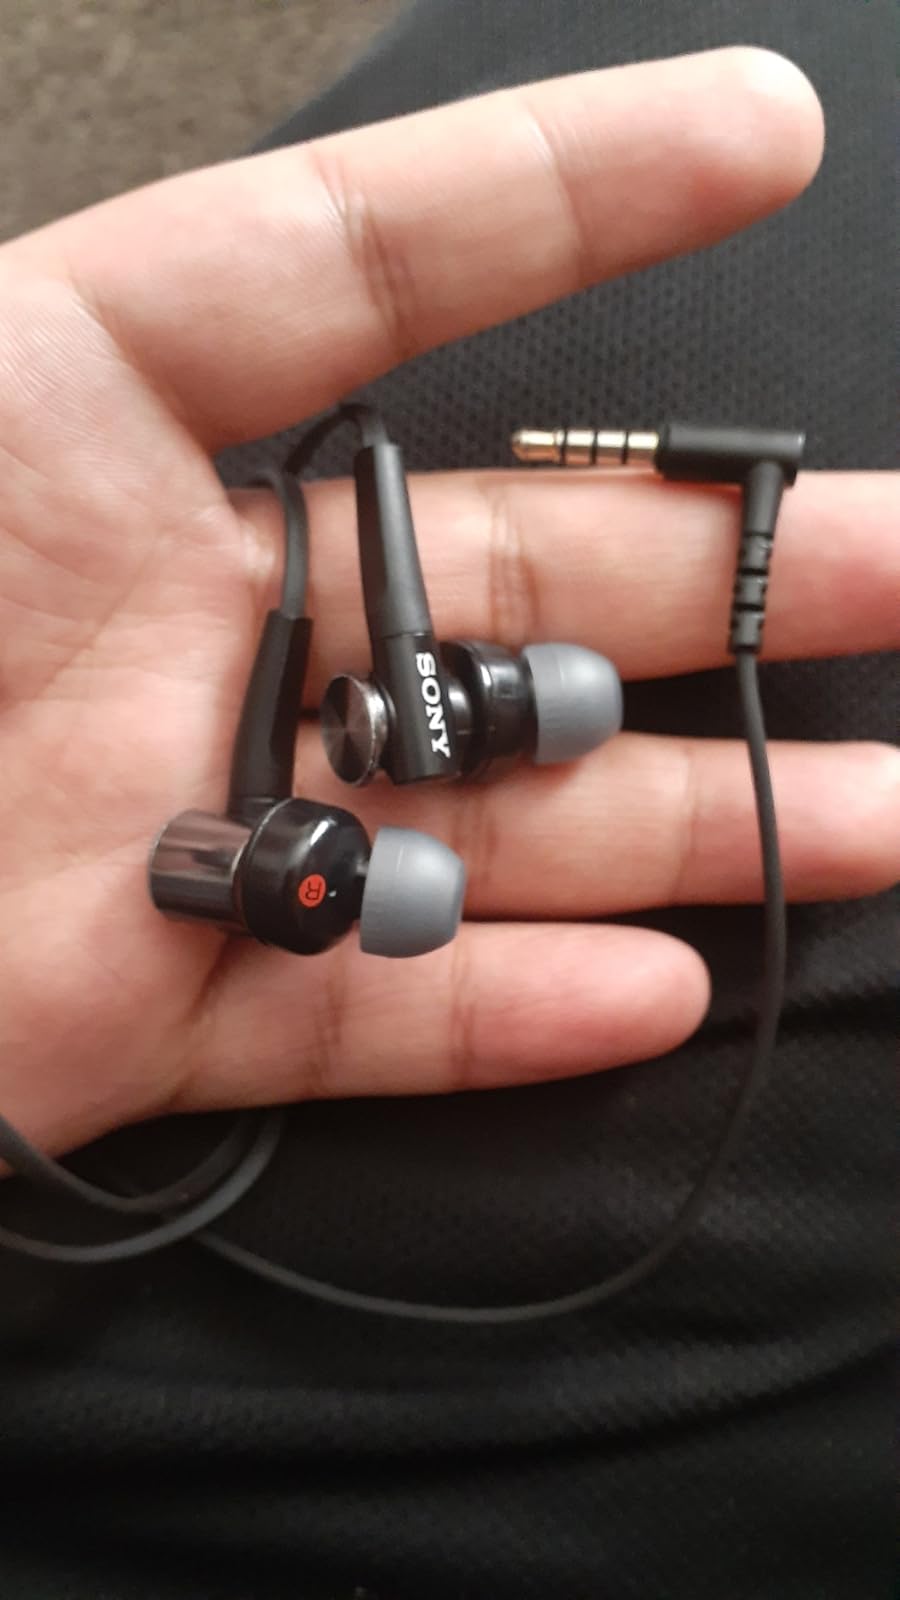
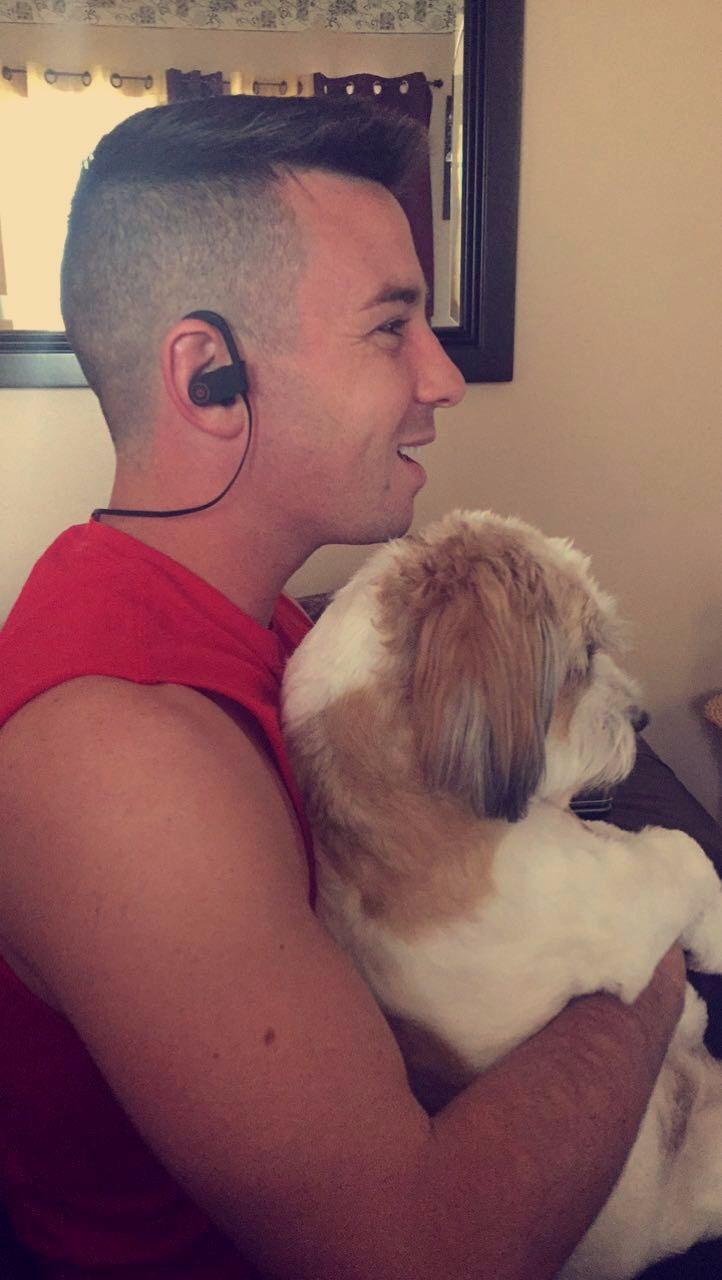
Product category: headphones
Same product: no